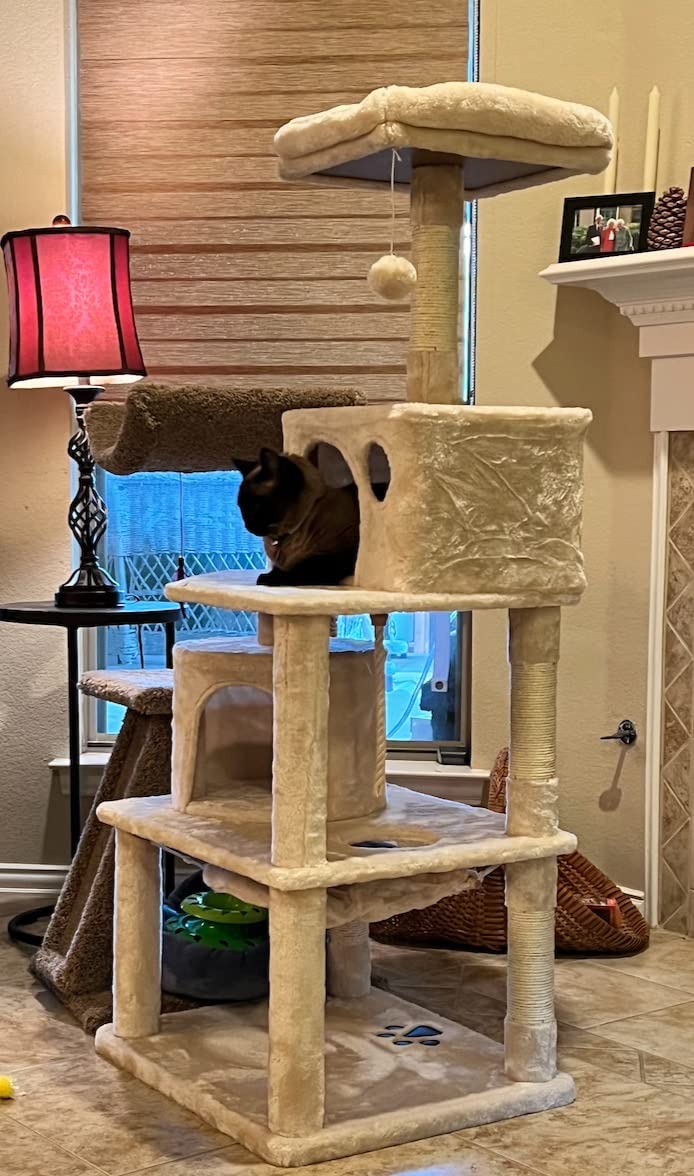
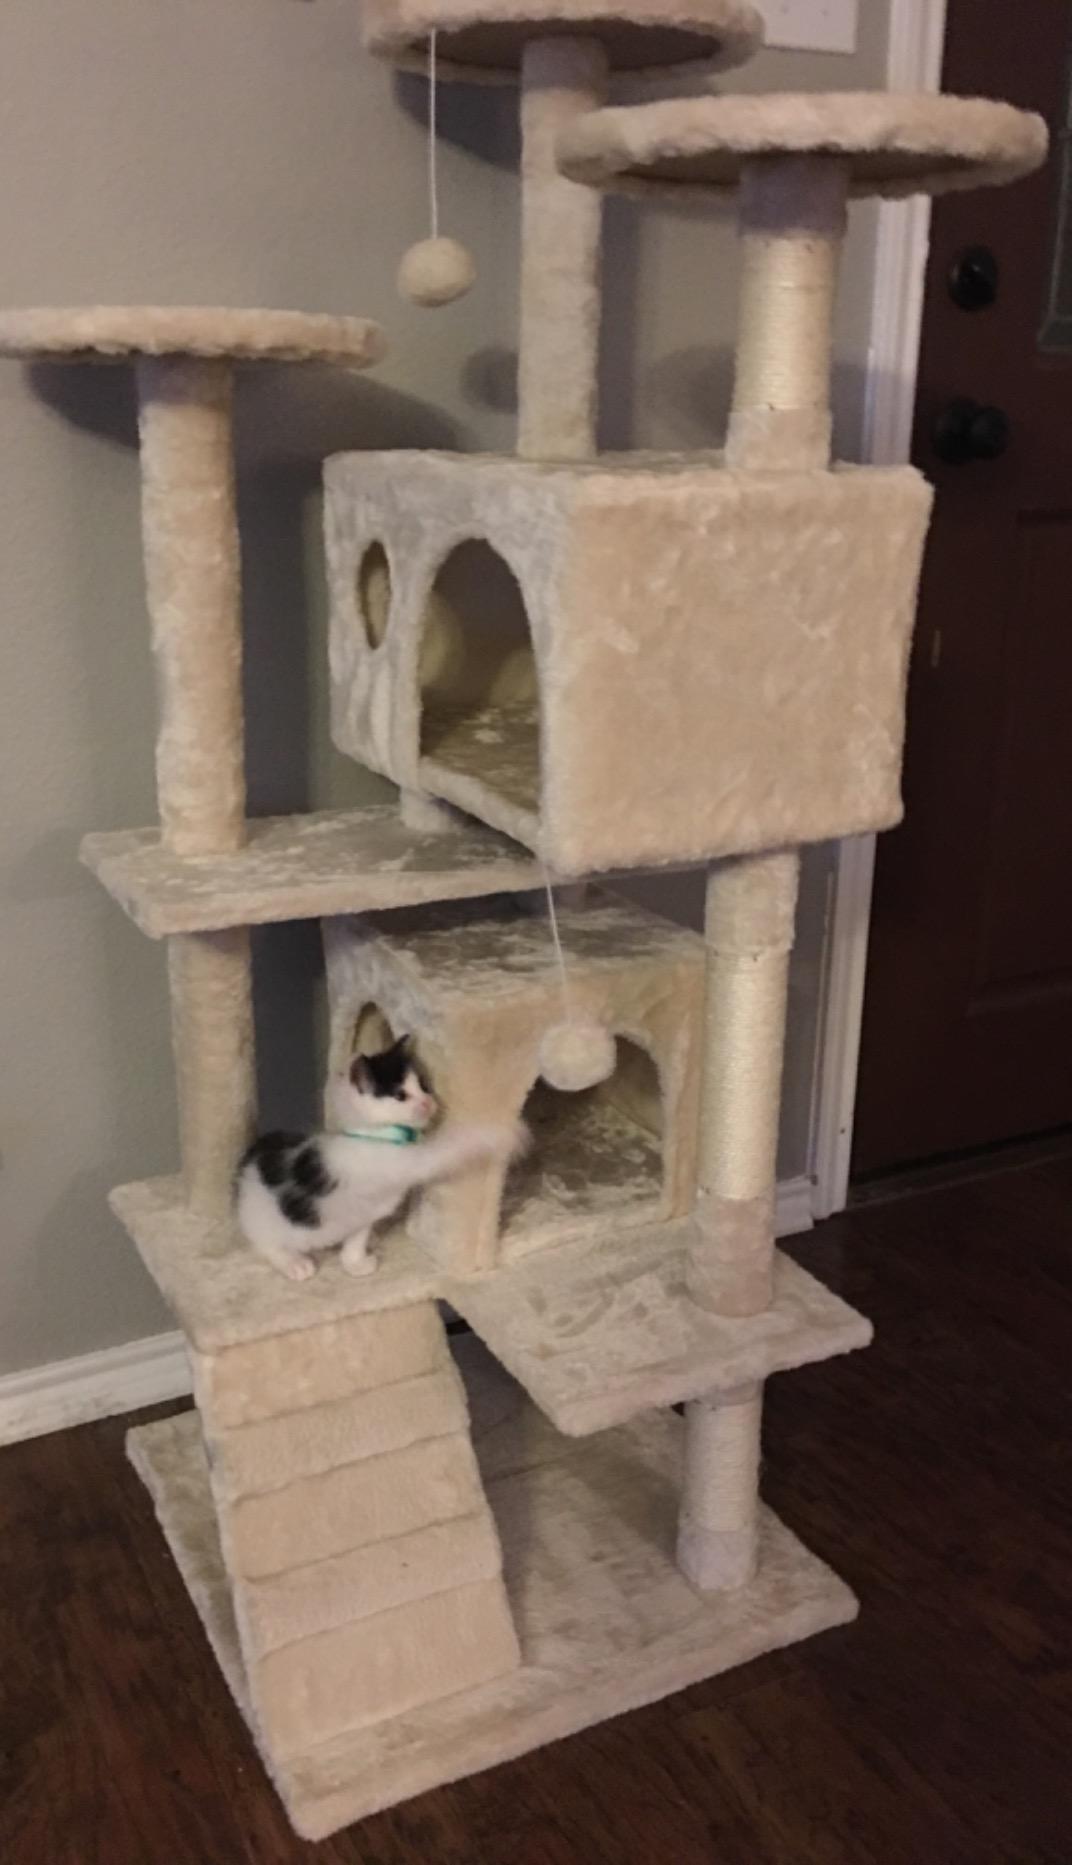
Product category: items_cat tree
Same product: no